Describe the emotion expressed in this image:  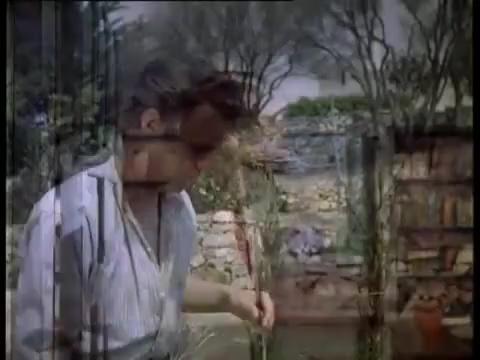
This person displays Suffering, valence and arousal with high intensity.